2018 Gander Outdoors 400

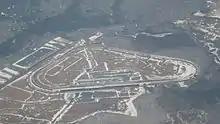
Pocono Raceway

Pocono Raceway is a superspeedway that is located in the Pocono Mountains of Pennsylvania in Long Pond. It is the site of two annual NASCAR Sprint Cup Series races held in early June and late July/early August, one NASCAR Xfinity Series event in early June, one NASCAR Camping World Truck Series event in late July/early August, and two ARCA Racing Series races in early June and late July/early August.